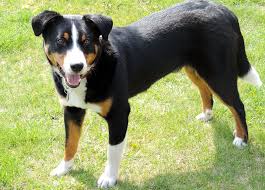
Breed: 234-n000091-Appenzeller